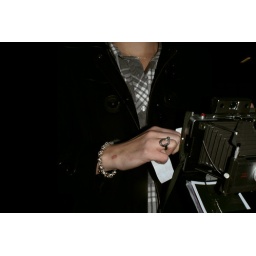
or: &amp;quot;a car running over a paper cup&amp;quot;